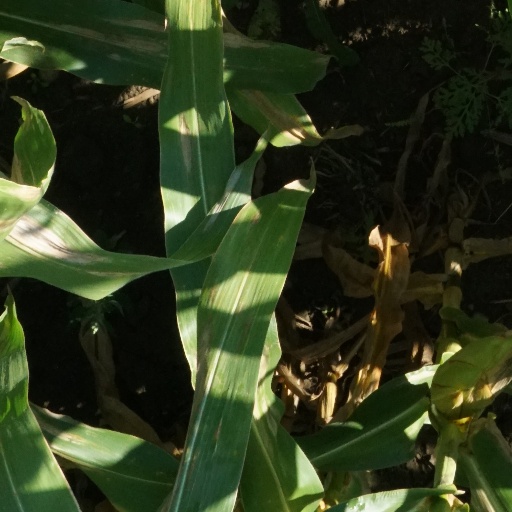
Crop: maize; corn